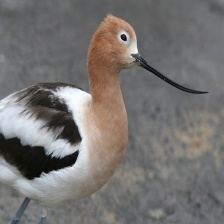
Species: AMERICAN AVOCET
Scientific name: PSITTACULA EUPATRIA